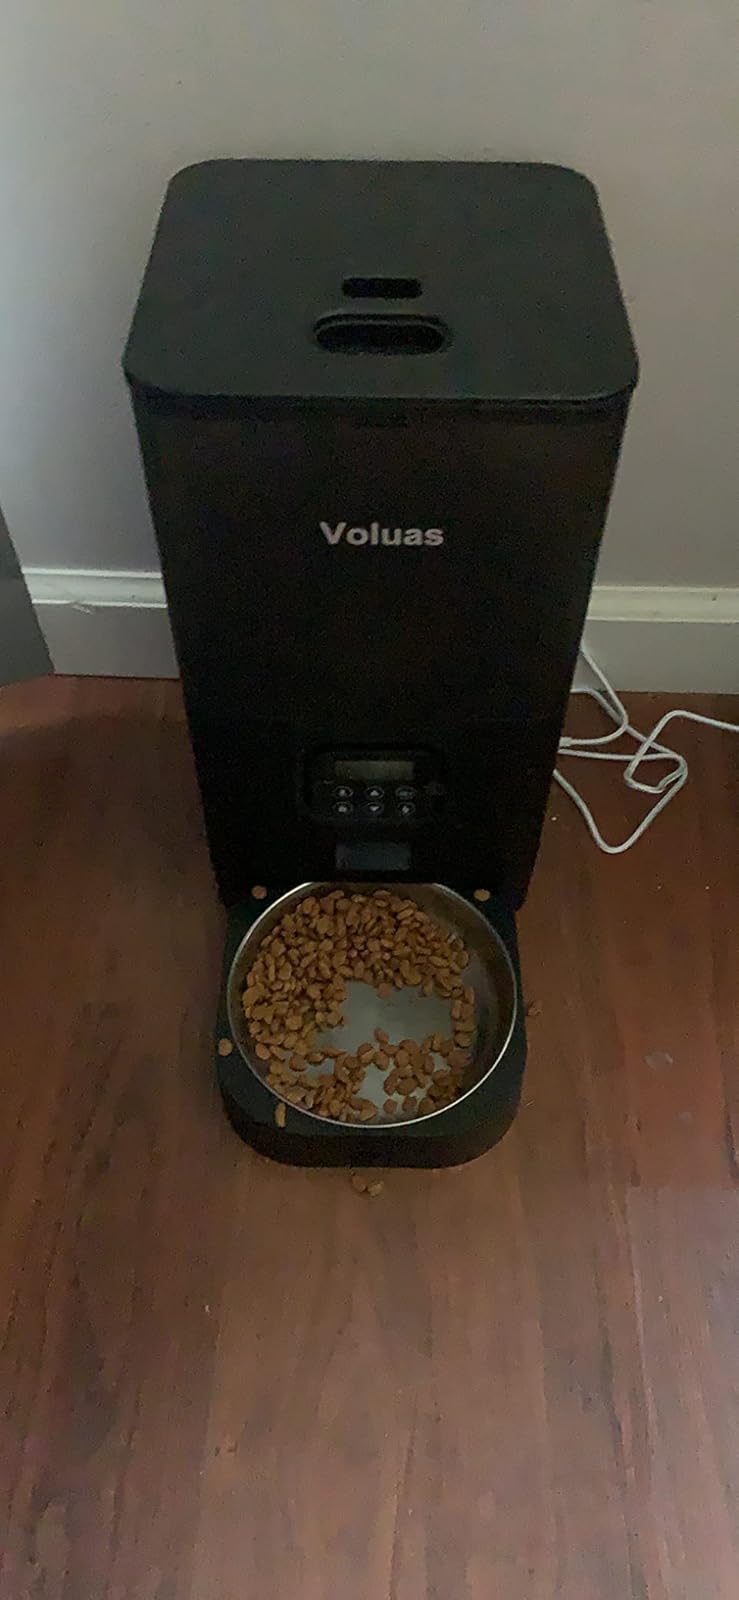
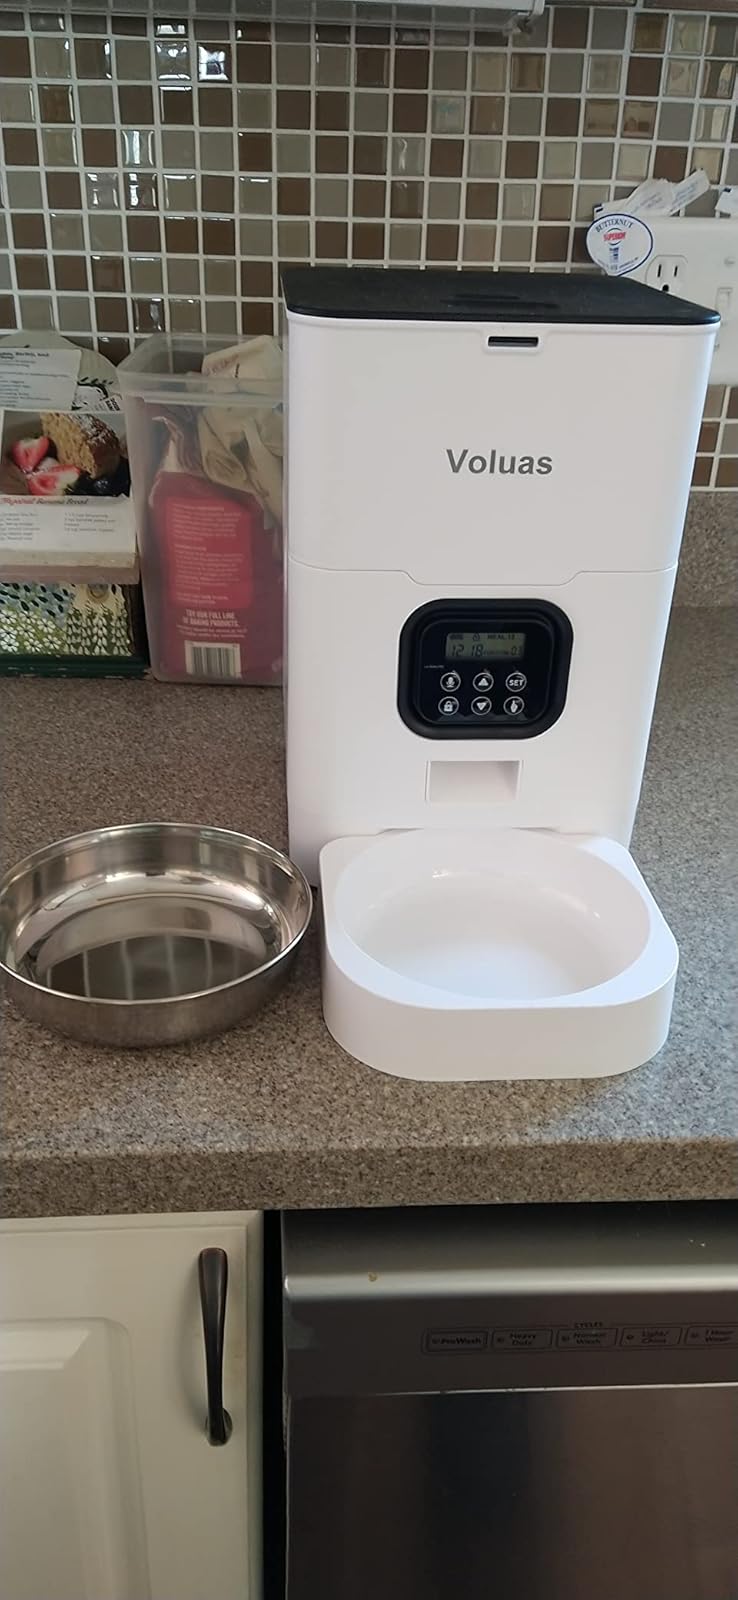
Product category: items_feeder
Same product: no